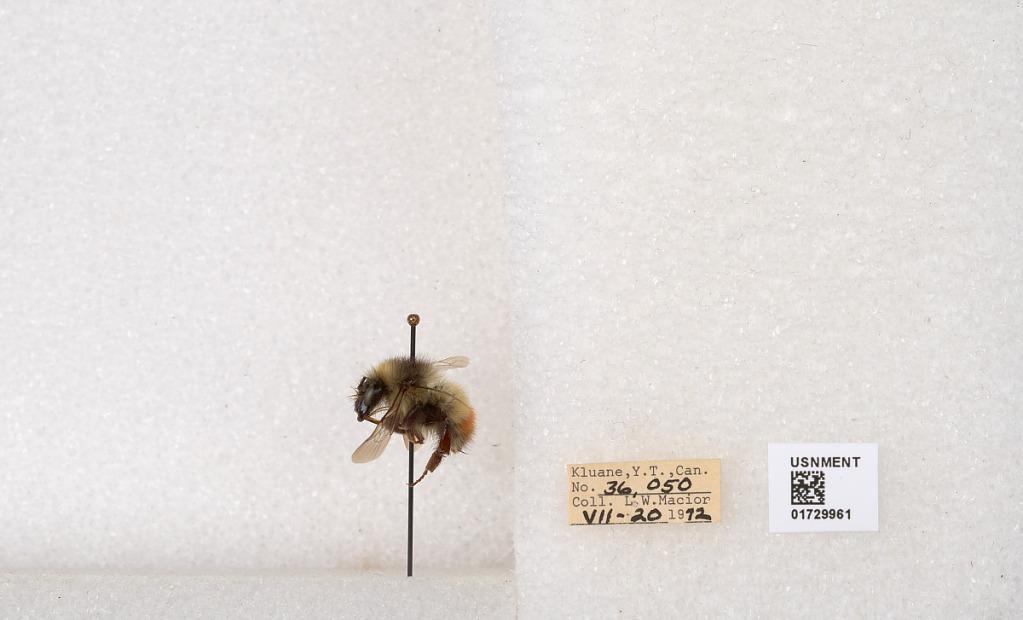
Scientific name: Bombus flavifrons Cresson
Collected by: L. Macior
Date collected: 1972-7-20
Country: Canada
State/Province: Yukon Territory
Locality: Kluane National Park and Reserve
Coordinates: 60.7493, -139.504